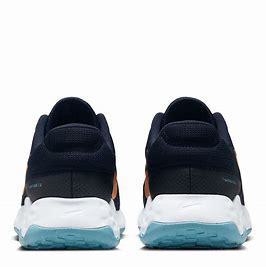
Brand: Nike
Model: Renew Ride 3